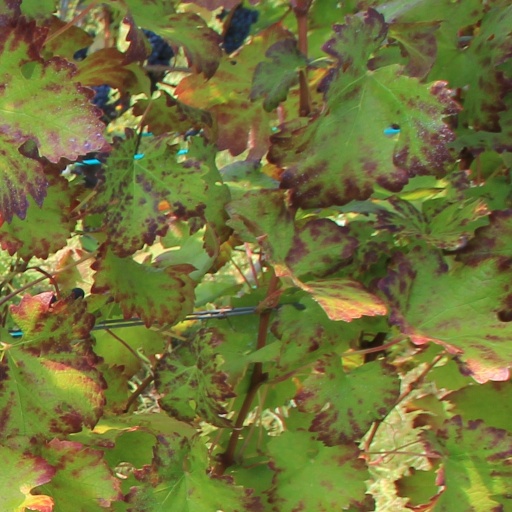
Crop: grape